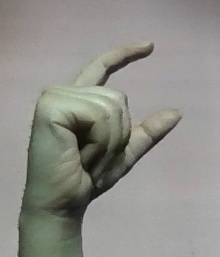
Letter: dal